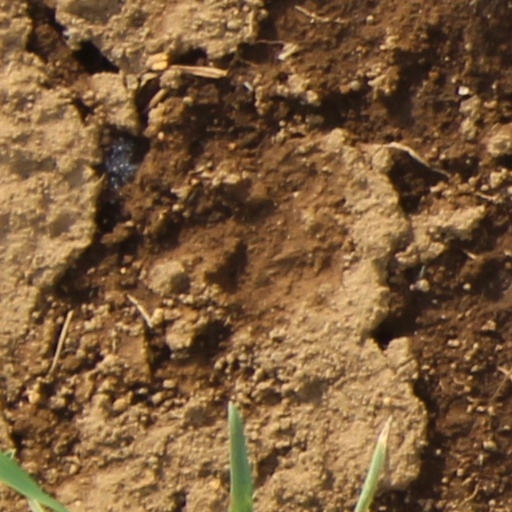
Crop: wheat